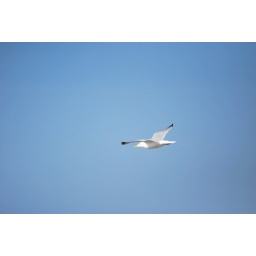
seagul flying in a march blue sky